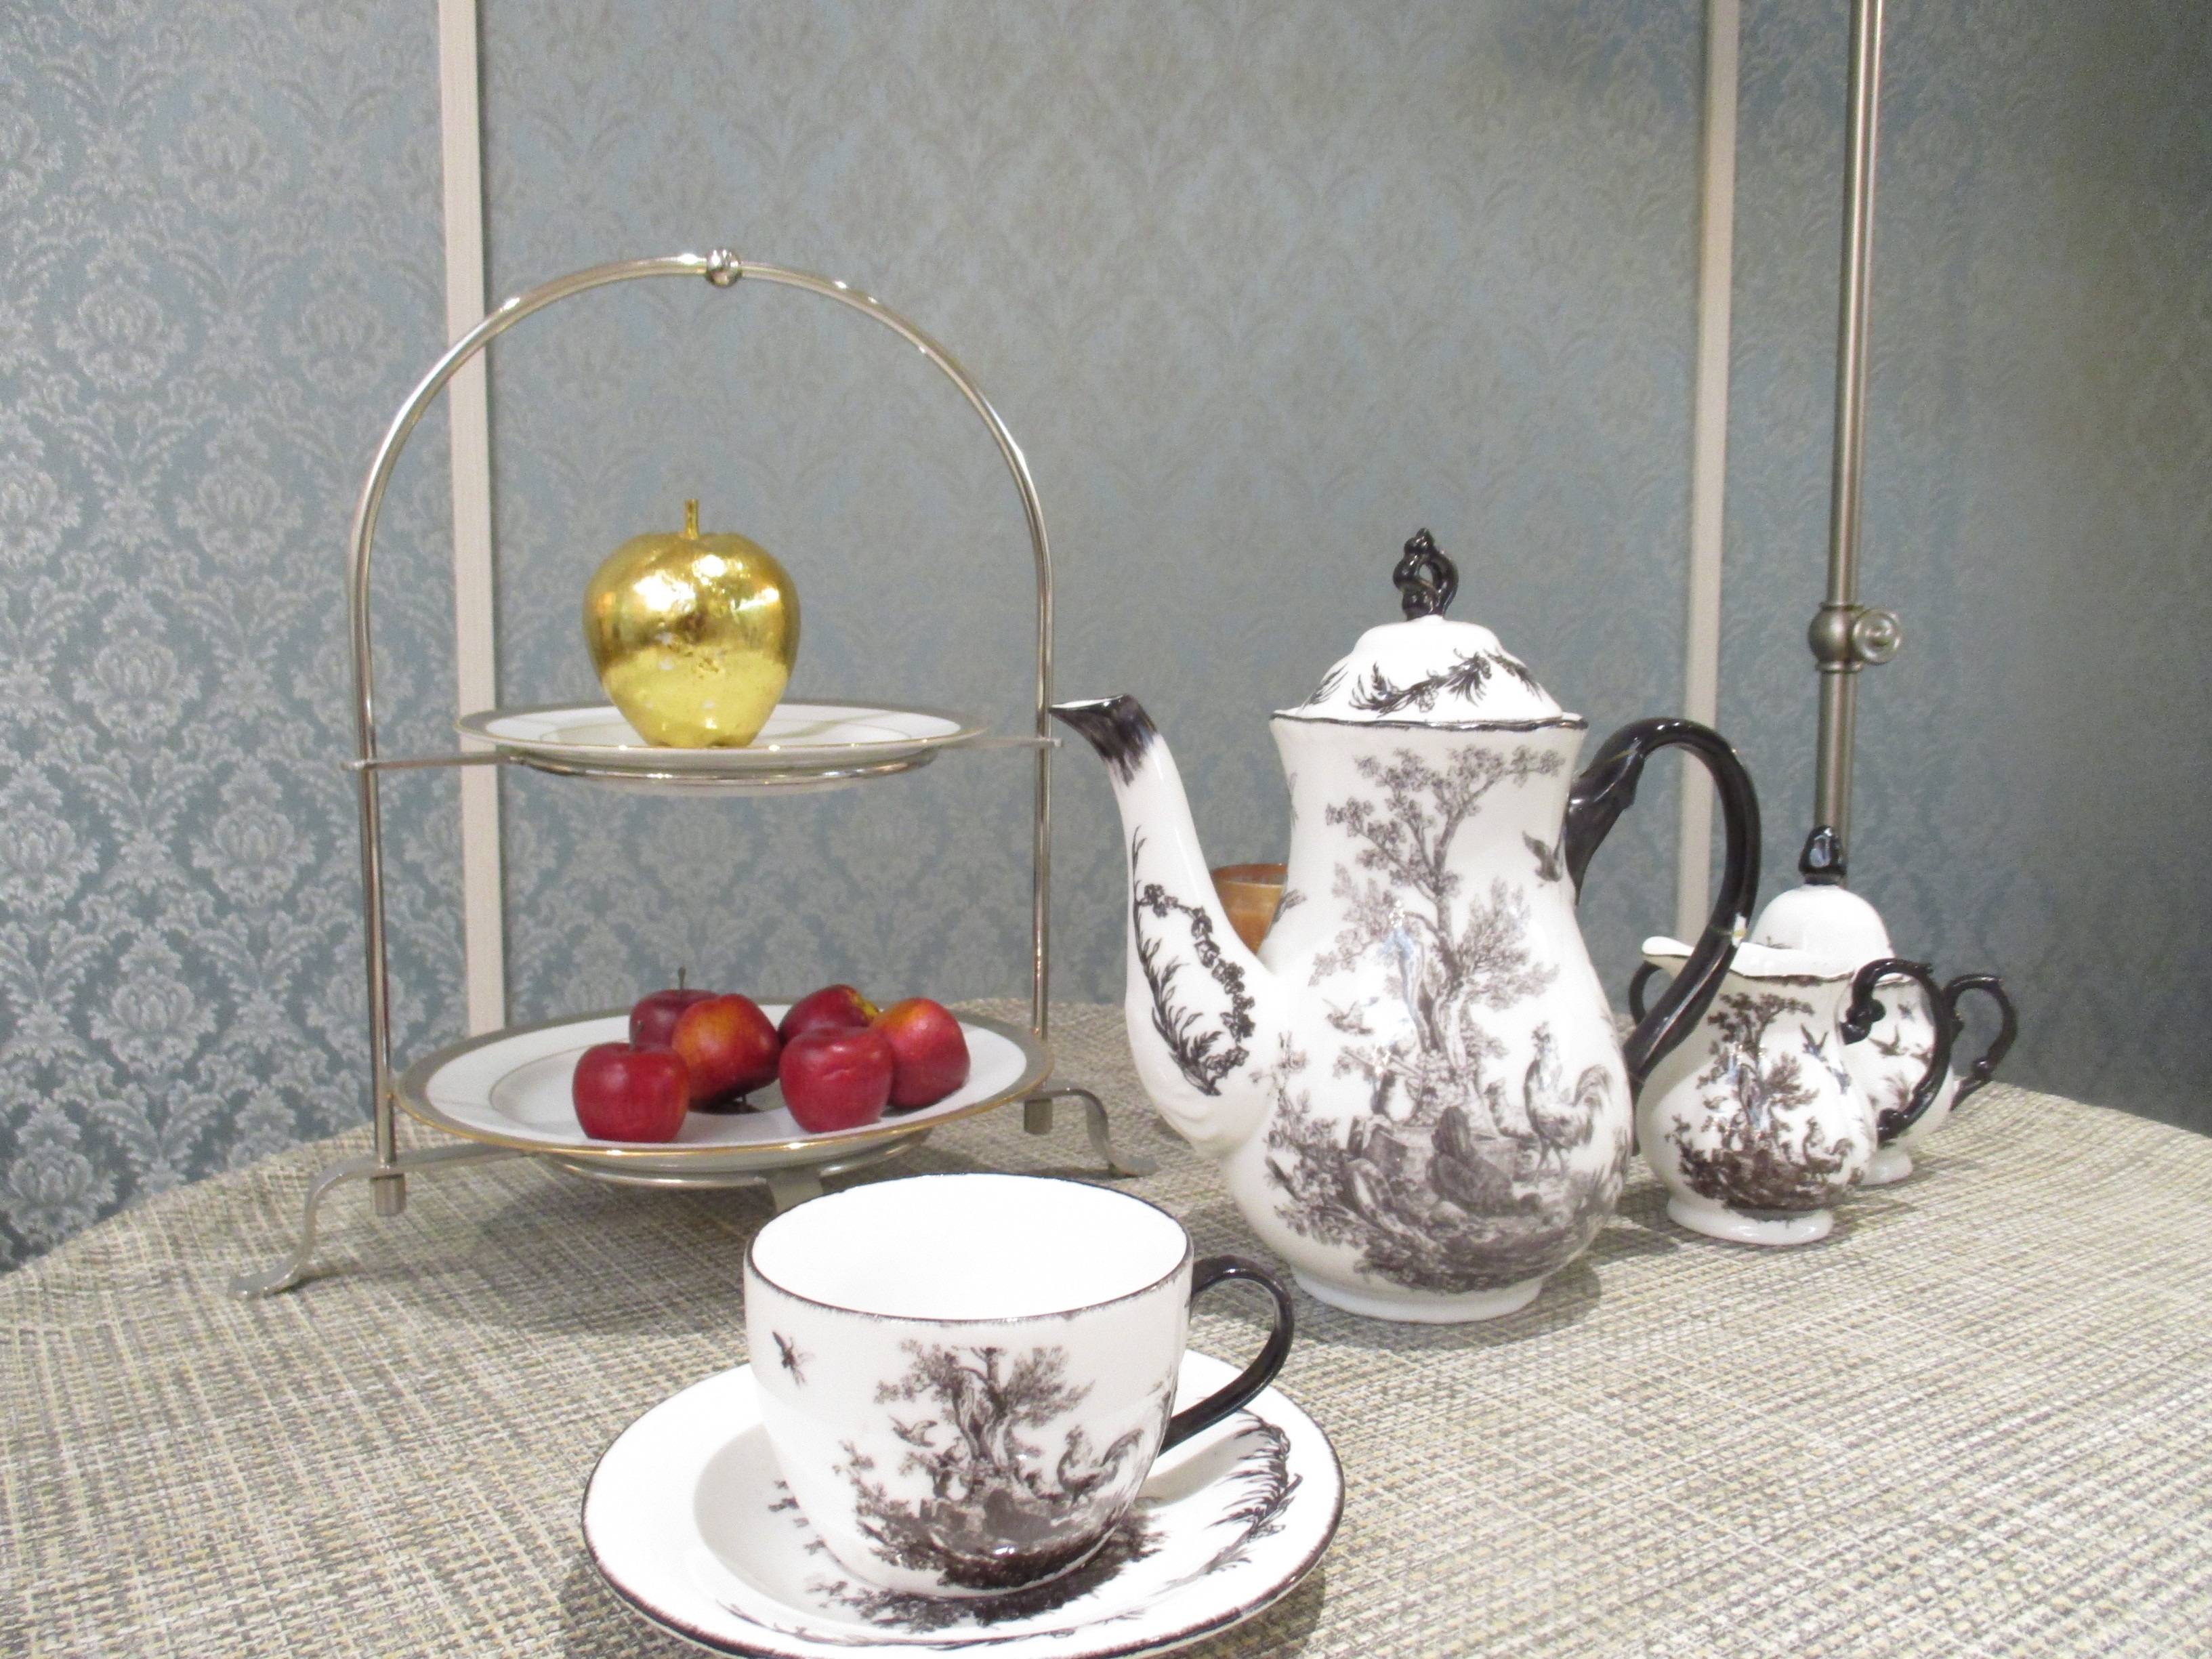
glass, teapot, cup, saucer, snack, lighting, still life, painting, tea set, tea time, still life photography